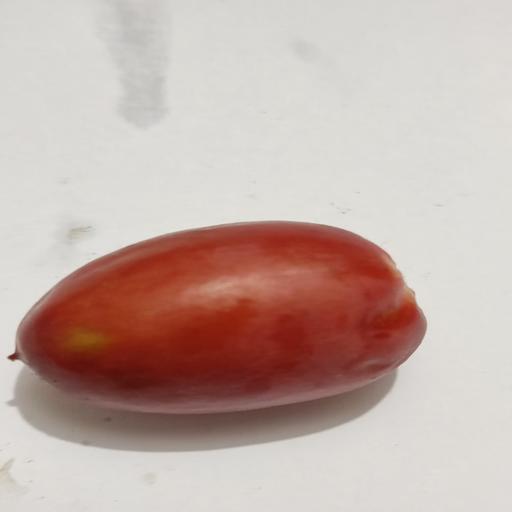
Crop type: Date Palm